Federation Square

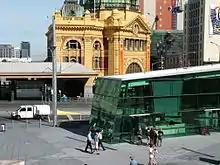
Flinders Street station and the stunted glass Western Shard, entry to the Melbourne Visitor Centre.

The Melbourne Visitor Centre was located underground, with its entrance at the main corner shard directly opposite Flinders Street Station and St Pauls Cathedral and its exit at the opposite shard. The Visitor Centre was intended to replace a facility which was previously located at the turn of the 19th-century town hall administration buildings on Swanston Street. The Visitors Centre was demolished in December 2018 to make way for an entrance to the rapid transit station to be built under the Swanston Street, and the visitors centre returned to the Town Hall.